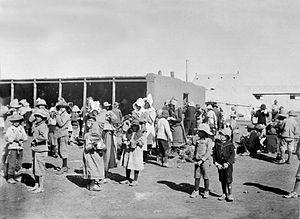
Le partage de l'Afrique désigne le processus de compétition territoriale entre les puissances européennes en Afrique, partie du mouvement général de colonisation de la fin du XIXᵉ siècle. Les deux principaux pays européens concernés étaient la France et le Royaume-Uni. L'Allemagne, l'Italie, le Portugal, la Belgique et l'Espagne y ont aussi participé, mais de façon moins importante et souvent plus tardive.
L'histoire de l'Afrique du Sud est très riche et très complexe du fait de la juxtaposition de peuples et de cultures différentes qui se succèdent et se côtoient depuis la Préhistoire. Les Bochimans y sont présents depuis au moins 25 000 ans et les Bantous, depuis au moins 1 500 ans. Les deux peuples auraient généralement cohabité paisiblement. L'histoire écrite débute avec l'arrivée des Européens, en commençant par les Portugais qui décident de ne pas coloniser la région, laissant la place aux Néerlandais. Les Britanniques contestent leur prééminence vers la fin du xviiiᵉ siècle, ce qui mène à deux guerres. Le xxᵉ siècle est marqué par le système législatif séparatiste et ségrégationniste de l'apartheid puis par l'élection de Nelson Mandela, premier président noir d'Afrique du Sud, à la suite des premières élections nationales multiraciales au suffrage universel organisées dans le pays.
La seconde guerre des Boers, généralement désignée comme la guerre des Boers ou encore la guerre d'Afrique du Sud, la deuxième guerre anglo-boer et en afrikaans Boereoorlog ou Tweede Vryheidsoorlog, désigne le second conflit intervenu en Afrique du Sud du 11 octobre 1899 au 31 mai 1902, entre les Britanniques et les habitants des deux principales républiques boers indépendantes. Elle fait suite à la première guerre des Boers.